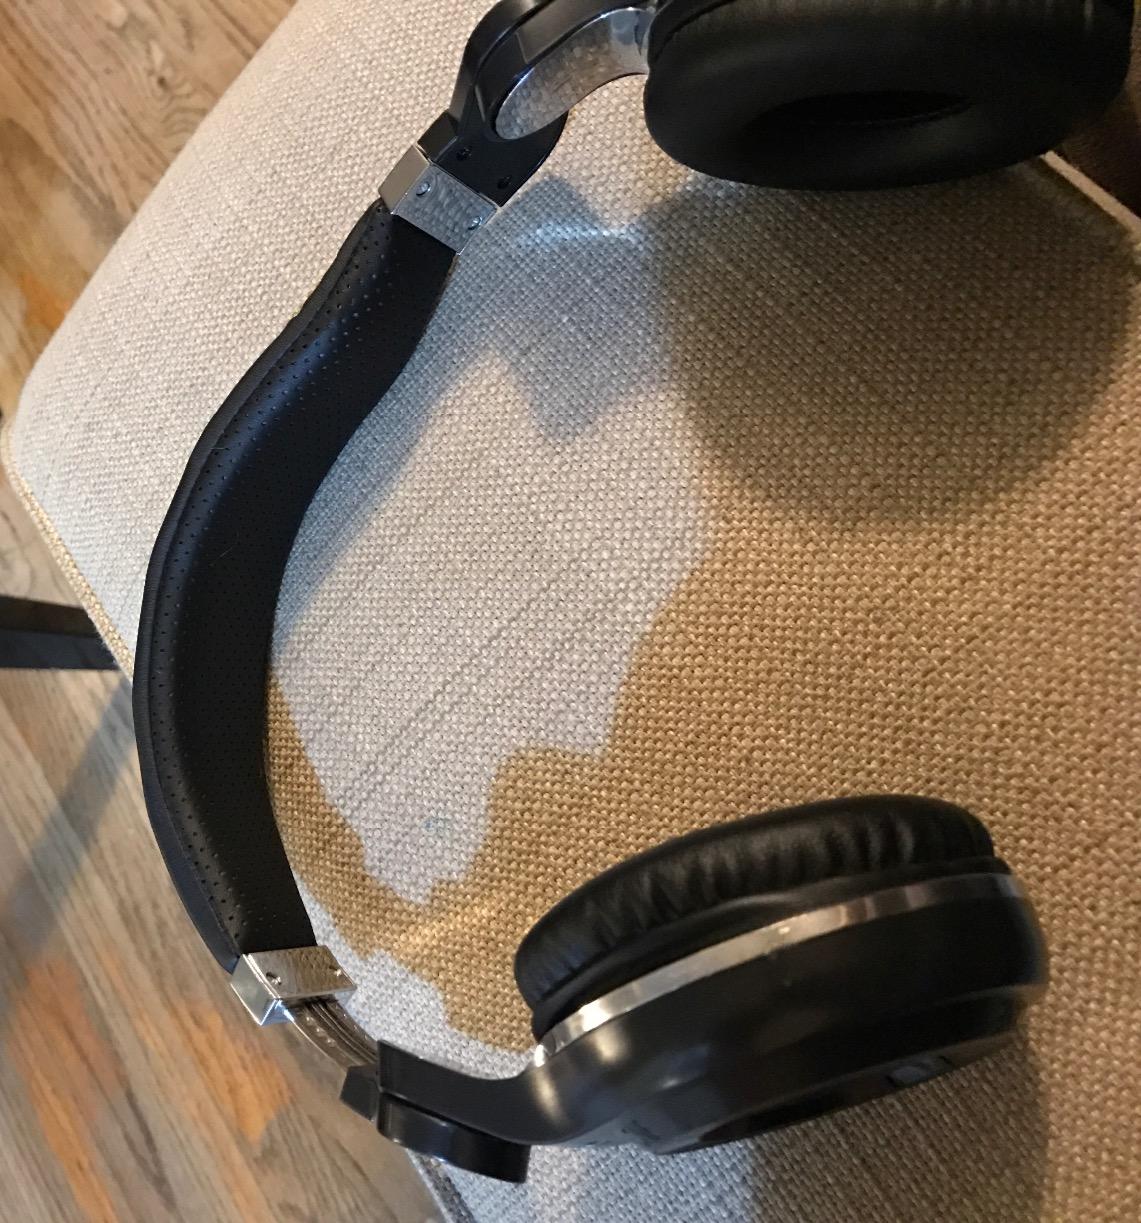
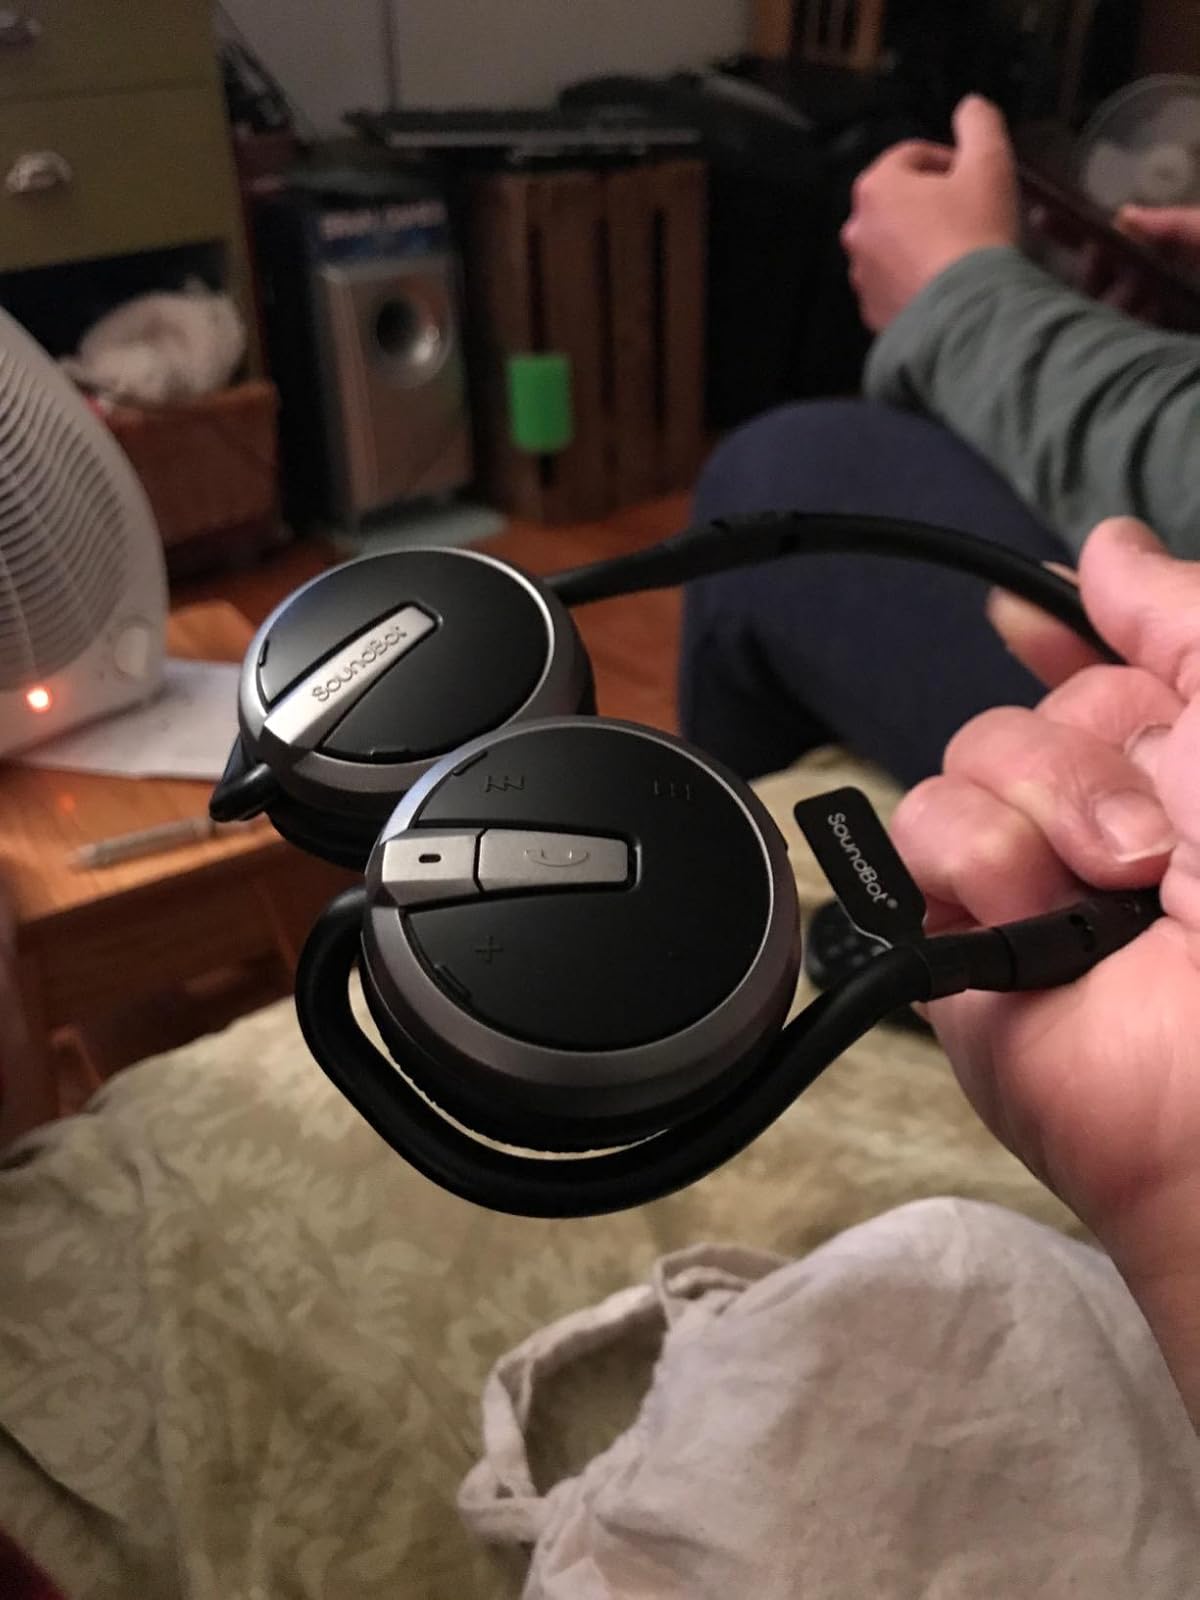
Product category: headphones
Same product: no